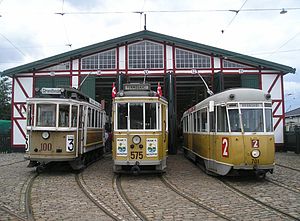
Sporvejshistorisk Selskab
Tre sporvogne fra København på Sporvejsmuseet Skjoldenæsholm.
Sporvejshistorisk Selskab er en dansk forening, der blev stiftet den 8. februar 1965. Foreningen har til formål at samle mennesker, der interesserer sig for kollektiv bytrafik og at udbrede kendskabet til den. Som navnet antyder fokuseres der især på sporvogne, men også busser fylder en del. Foreningen er erklæret upolitisk.